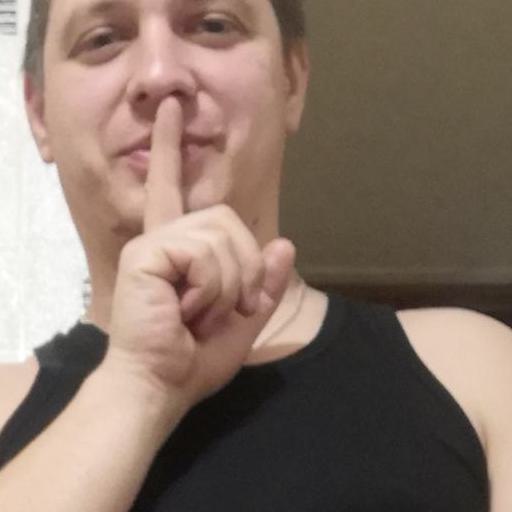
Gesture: mute